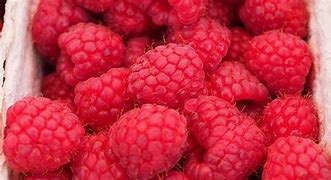
Label: raspberry